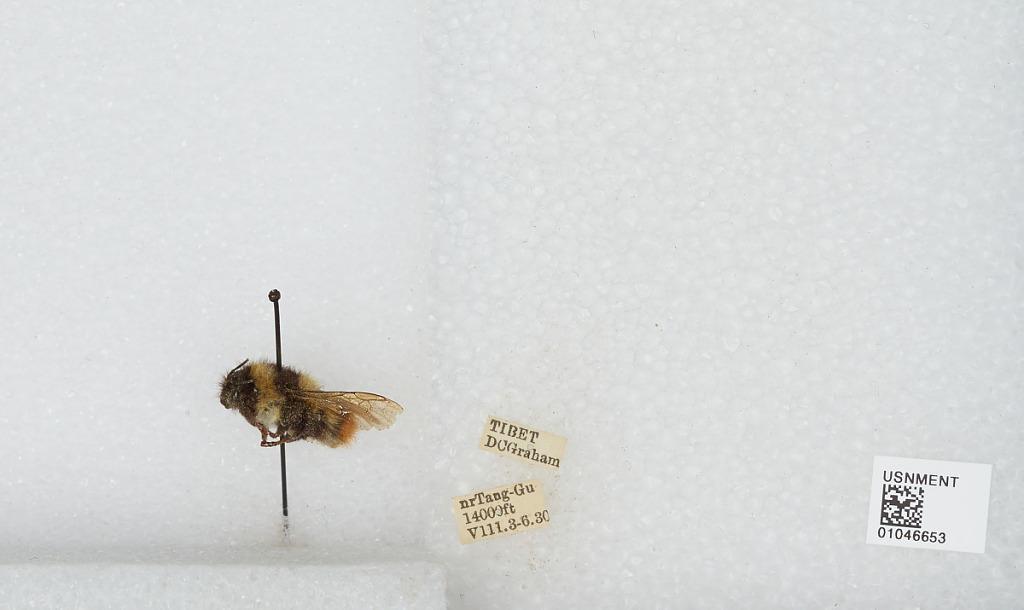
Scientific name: Bombus sp.
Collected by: D. Graham
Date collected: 1930-8-3
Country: China
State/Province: Tibet Autonomous Region
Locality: near Tang-Gu